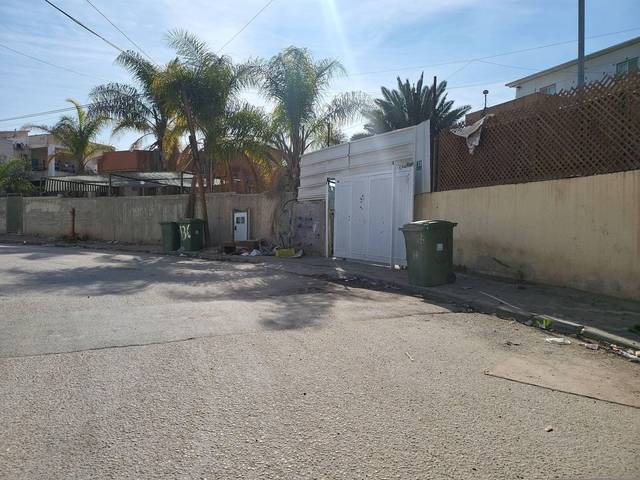
Region: Israel
Coordinates: 31.403, 34.763